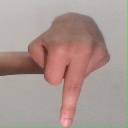
अक्षर: प